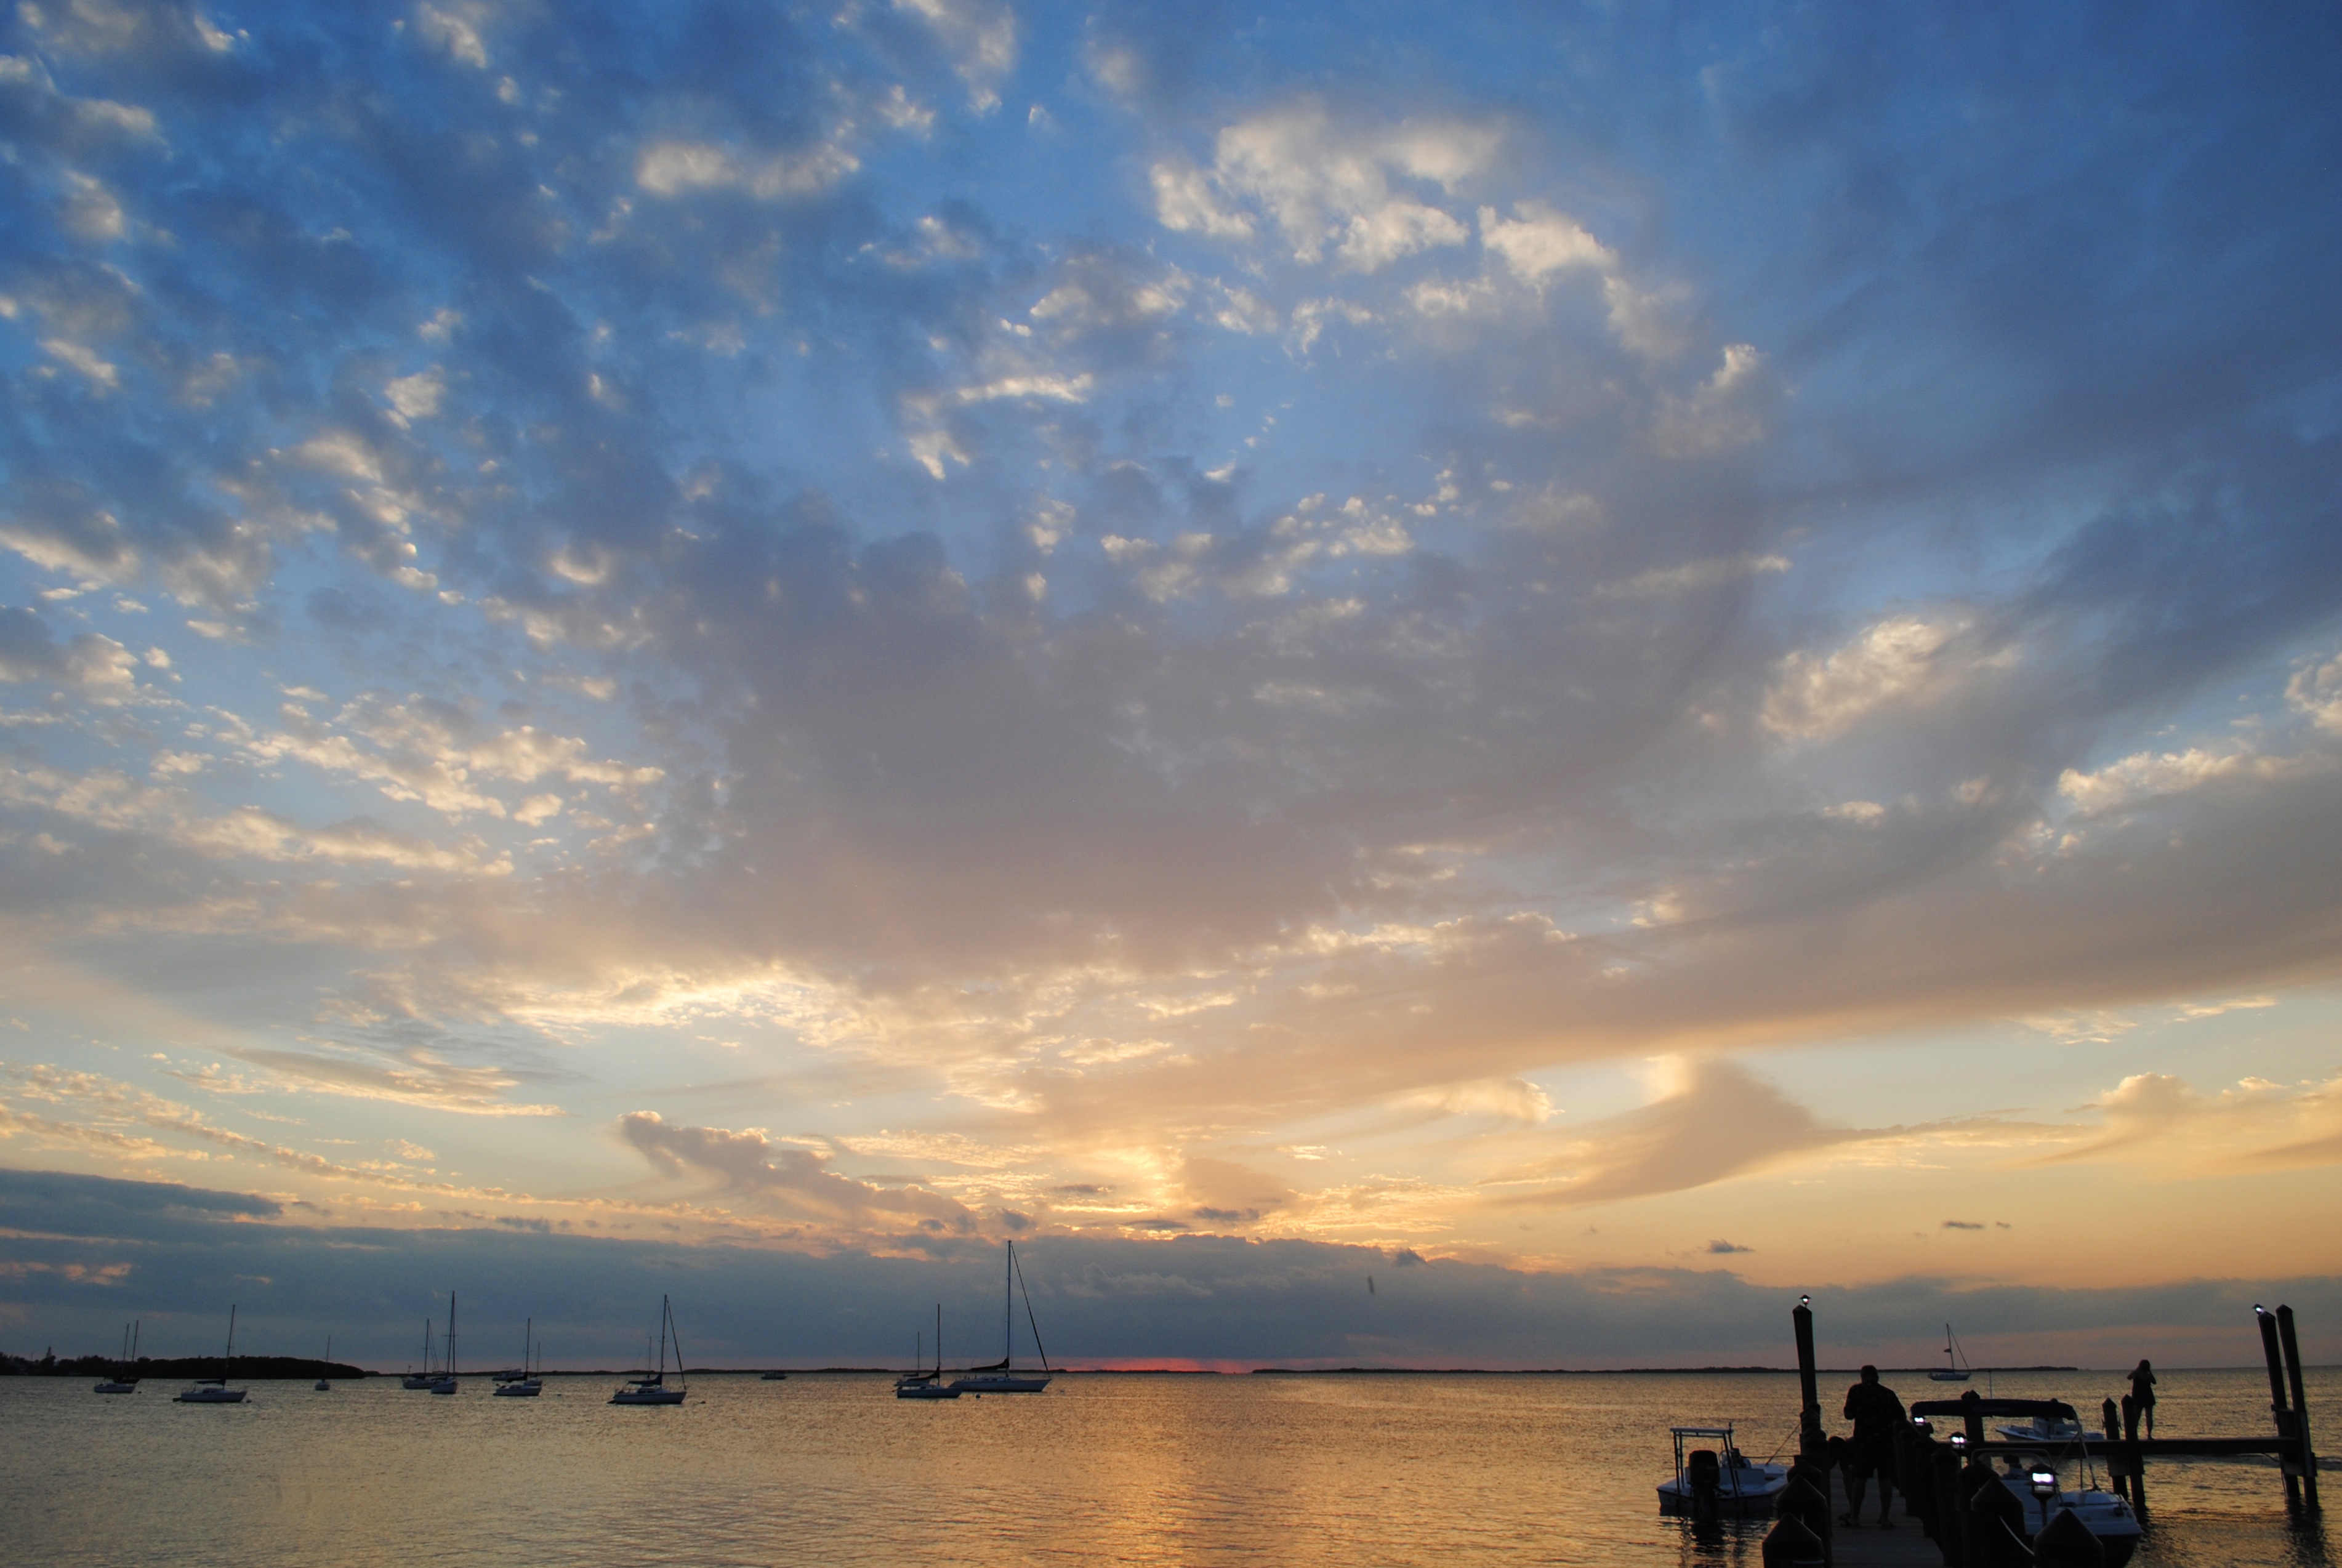
sea, coast, ocean, horizon, cloud, sky, sun, sunrise, sunset, sunlight, morning, dawn, dusk, evening, reflection, bay, afterglow